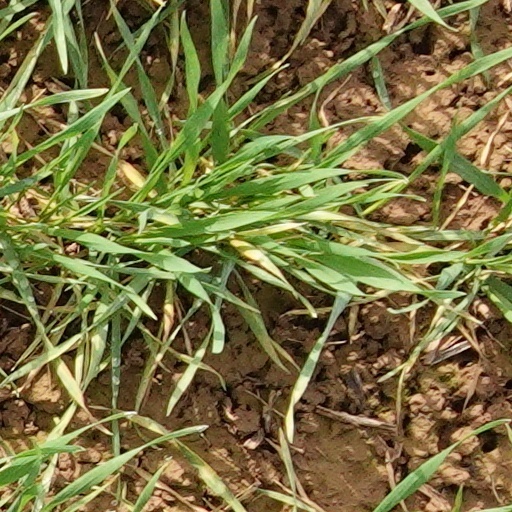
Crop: wheat